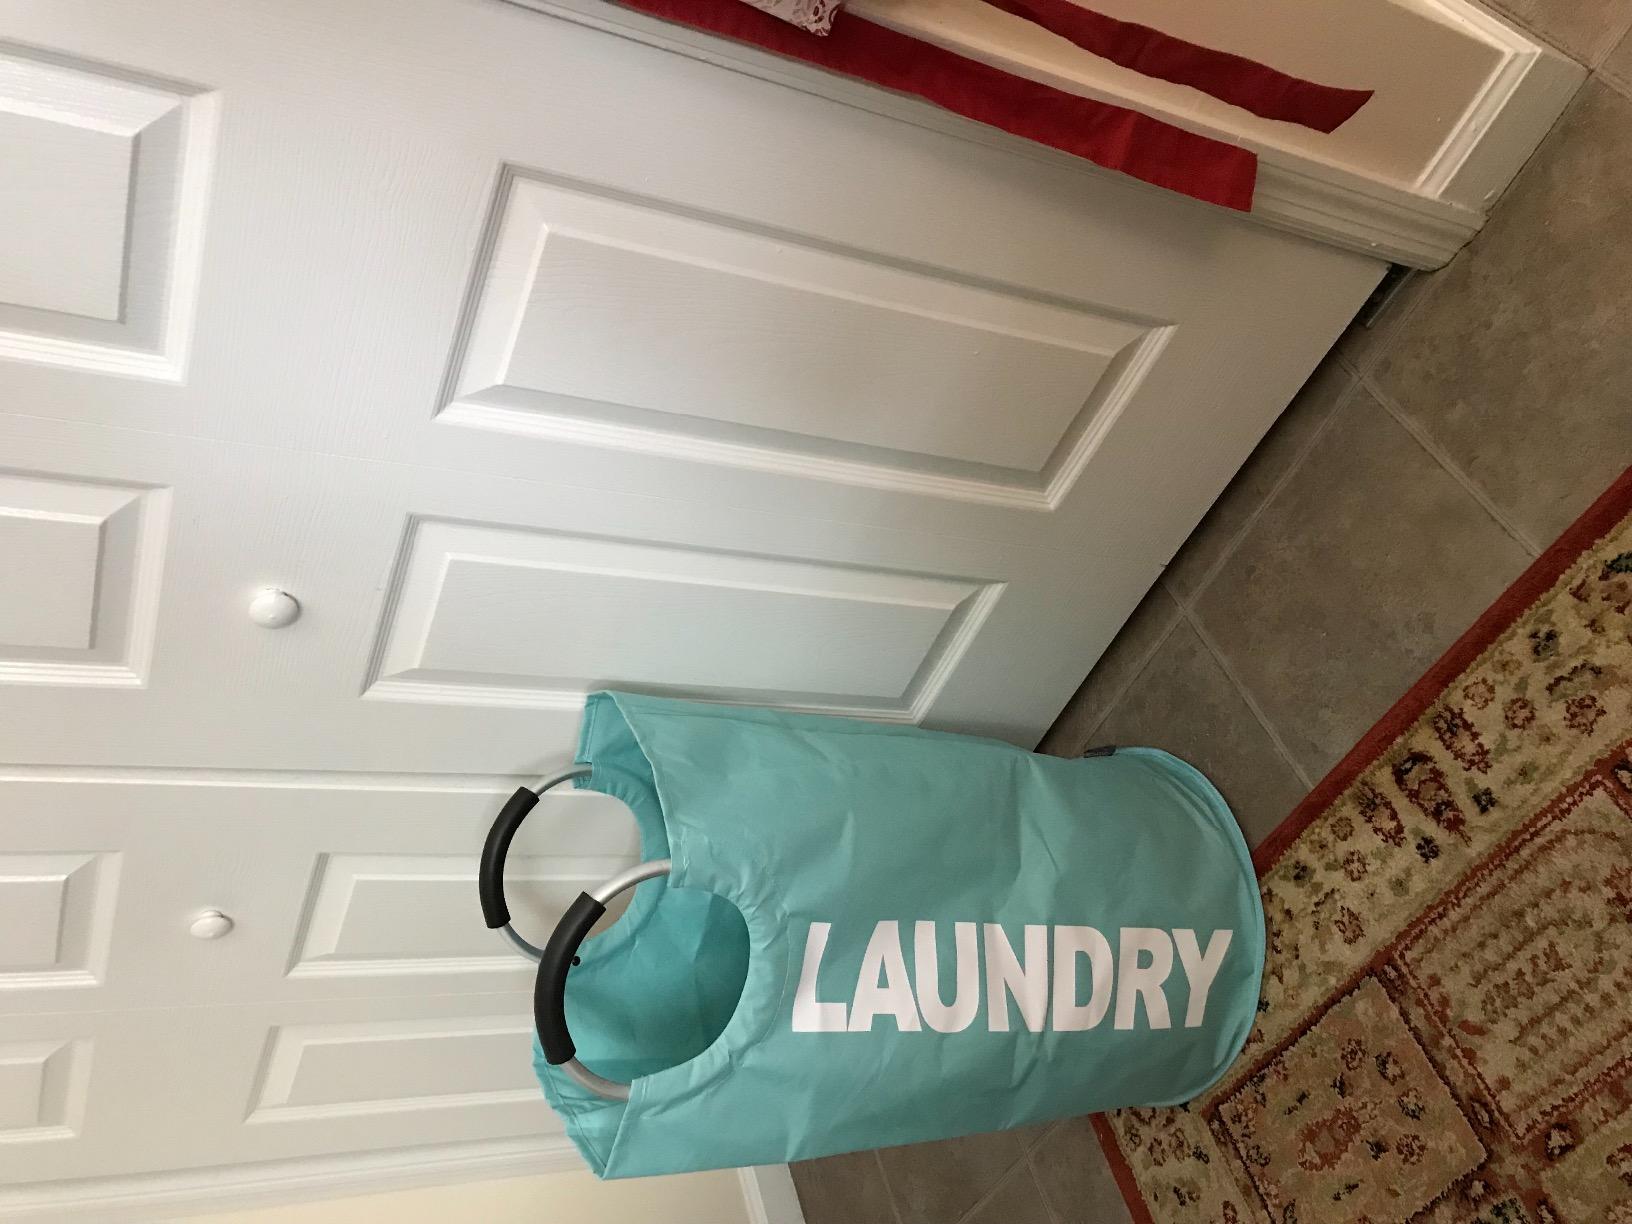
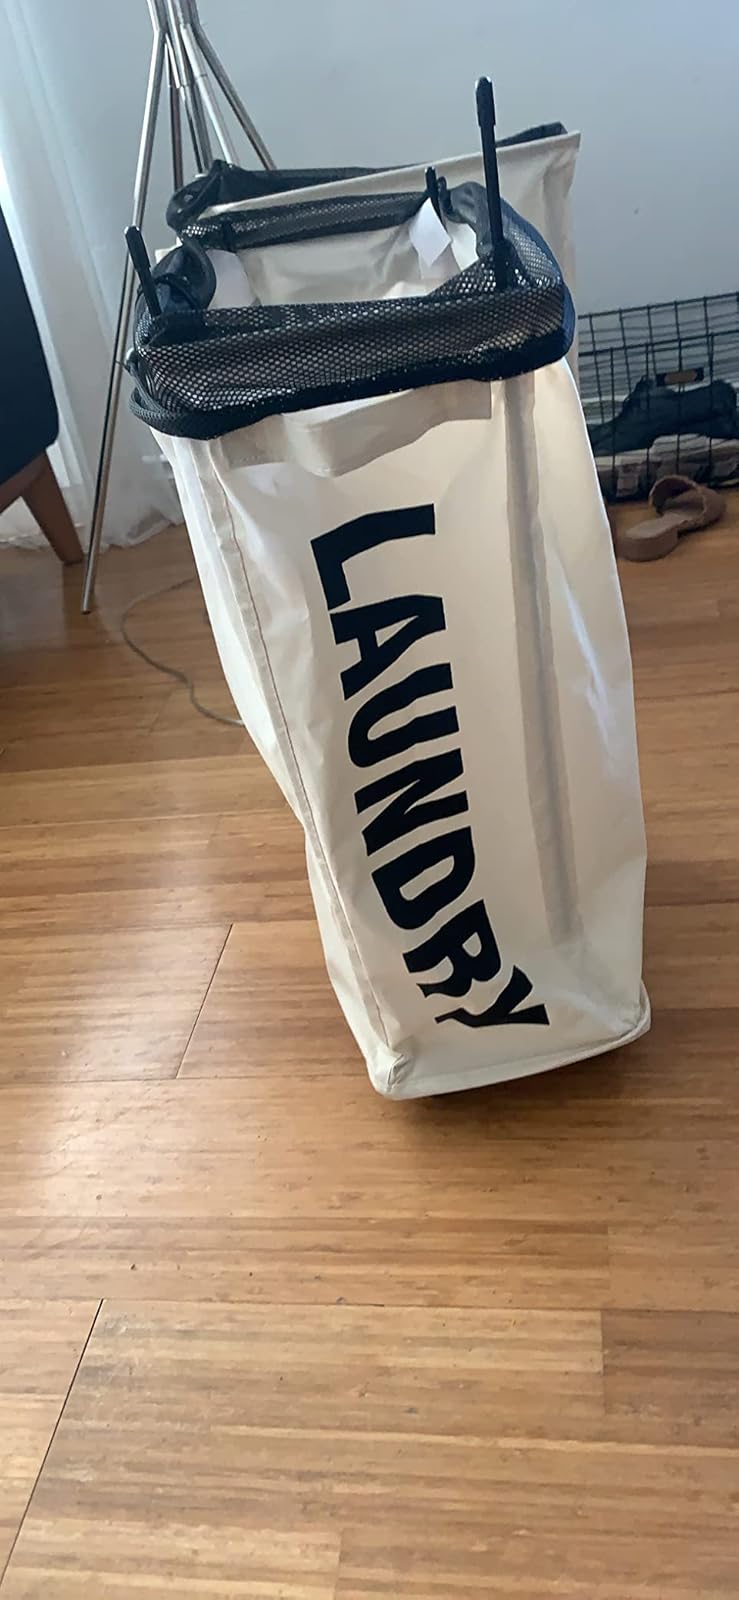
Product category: items_hamper
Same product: no